An = Anum

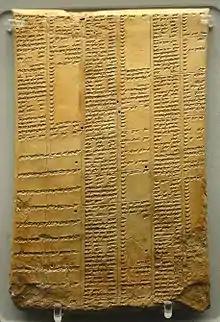
Example of a Mesopotamian lexical list

God lists were a type of cuneiform lexical lists, the oldest genre of texts next to administrative documents. However, the first god lists emerged only around 600 years after the emergence of writing, in the Early Dynastic period. Like other lexical lists, they were presumably copied by scribes as exercises. Due to their original purpose as a learning aid, they were also important for the gradual modern decipherment of cuneiform. The oldest known god list is usually called the Fara god list, though it is also known from copies from Abu Salabikh and Uruk. 466 theonyms can be read from the surviving fragments, though it is estimated that it originally contained 560. While it begins with the head of the pantheon, Enlil (or, in some of the copies, Anu and Enlil), the gods are otherwise arranged based on lexical, rather than theological criteria, for example deities whose names start with the sign NIN are grouped together. Due to many of the names from it being otherwise unknown, little can be said about its contents otherwise. It has been argued that despite cases of theological and lexical subgroups being possible to discern, no principle guided the list as a whole, and it was meant to compile theonyms without necessarily providing additional information and the nature of the individual deities or relationships between them.